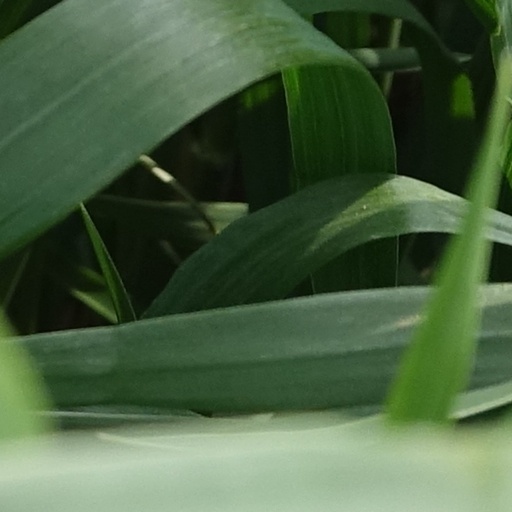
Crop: wheat